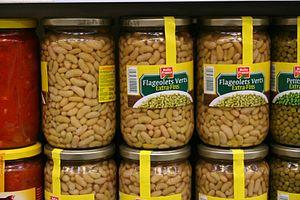
Le Haricot, ou Haricot commun, est une espèce de plantes annuelles de la famille des Fabaceae, du genre Phaseolus, couramment cultivée comme légume ou légumineuse. On en consomme soit le fruit, haricot vert ou « mange-tout », soit les graines, riches en protéines. Le terme « haricot » désigne aussi ces parties consommées, les graines ou les gousses.